Flüelen

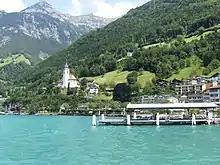
Flüelen village and the harbor

Flüelen has an area (as of the 2004/09 survey) of . Of this area, about 23.9% is used for agricultural purposes, while 58.1% is forested. Of the rest of the land, 6.4% is settled (buildings or roads) and 11.6% is unproductive land. In the 2004/09 survey a total of or about 3.6% of the total area was covered with buildings, an increase of over the 1981/85 amount. Over the same time period, the amount of recreational space in the municipality increased by and is now about 0.56% of the total area. Of the agricultural land is fields and grasslands and consists of alpine grazing areas. Since 1981/85 the amount of agricultural land has decreased by . Over the same time period the amount of forested land has increased by . Rivers and lakes cover in the municipality.